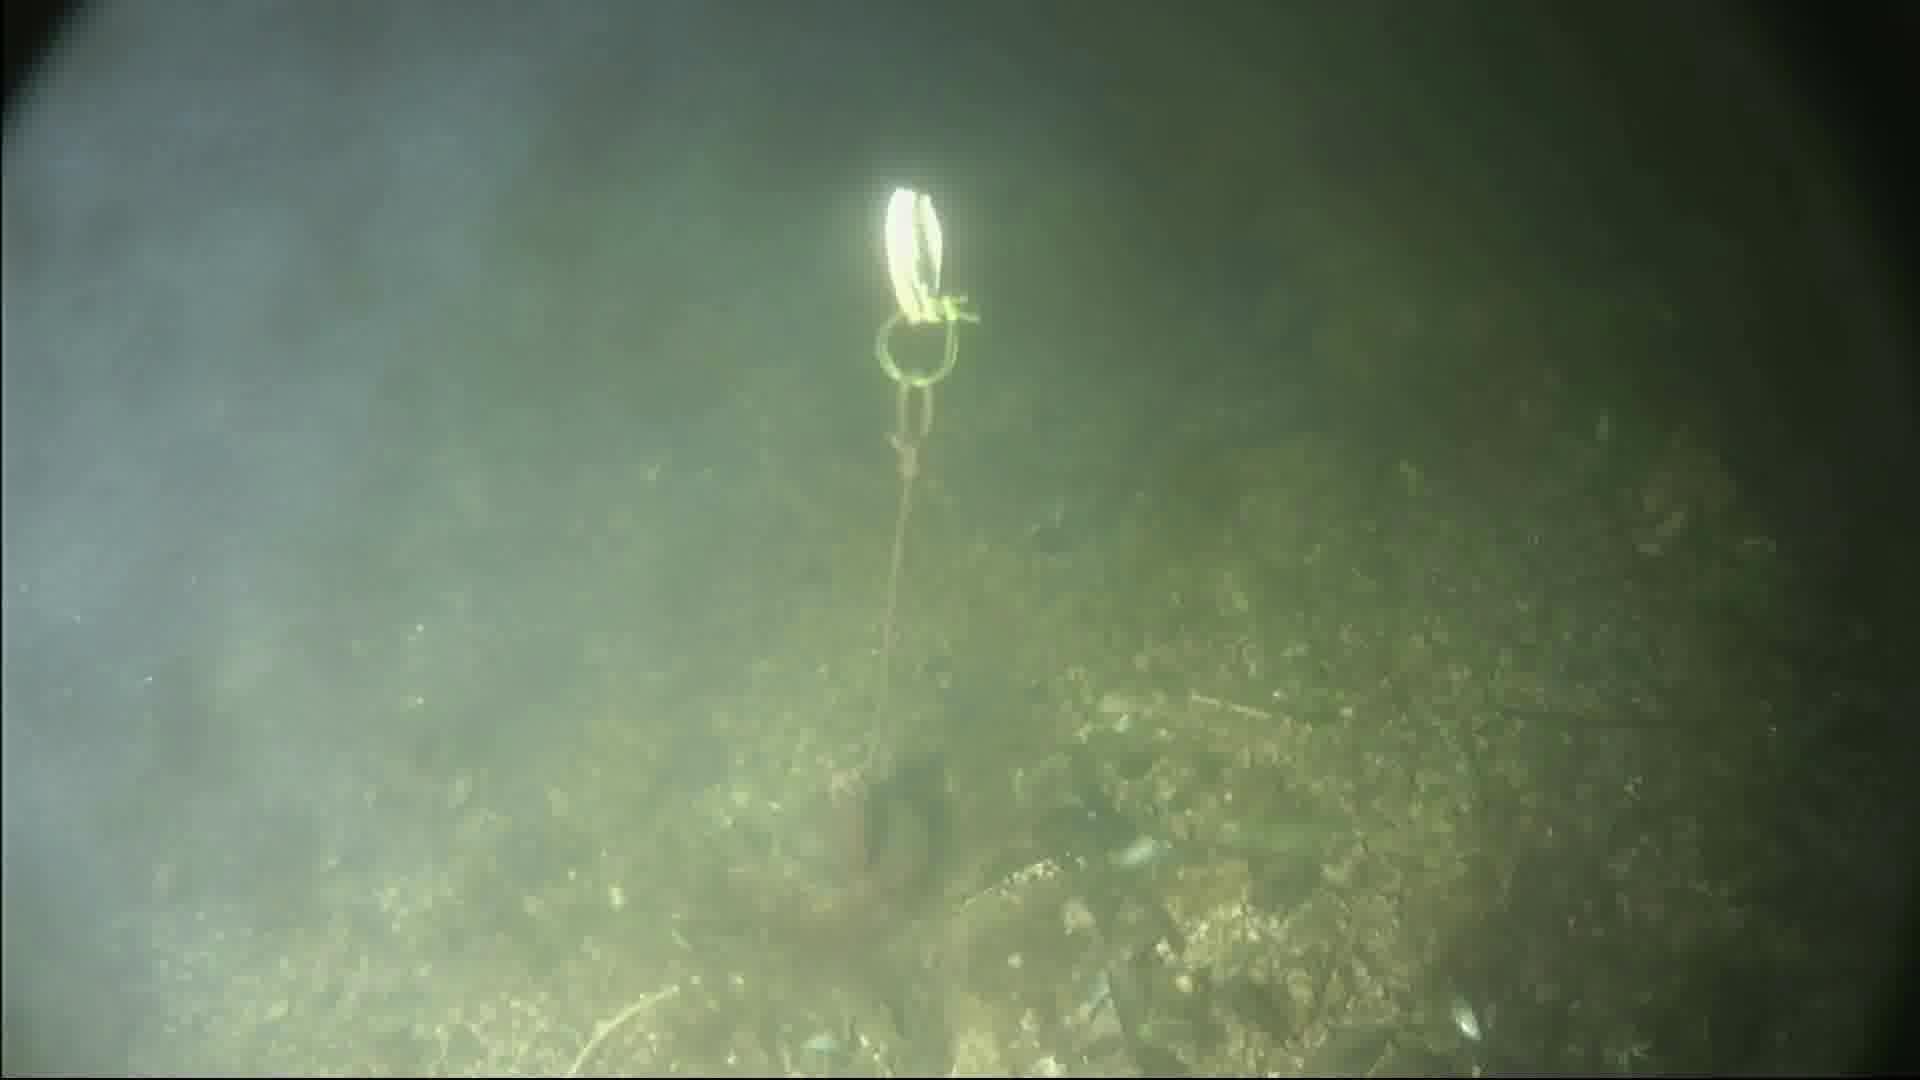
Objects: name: crab